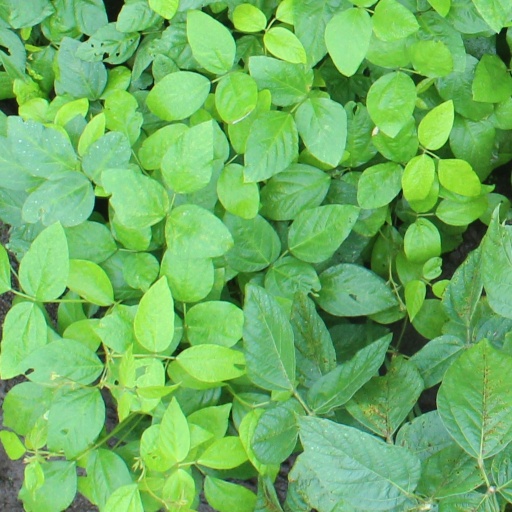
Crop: soybean